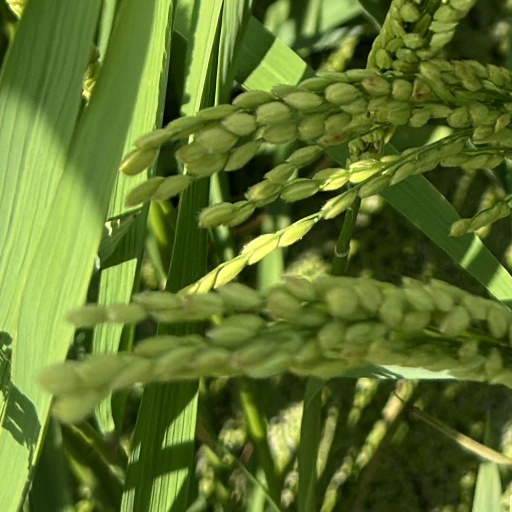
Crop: rice